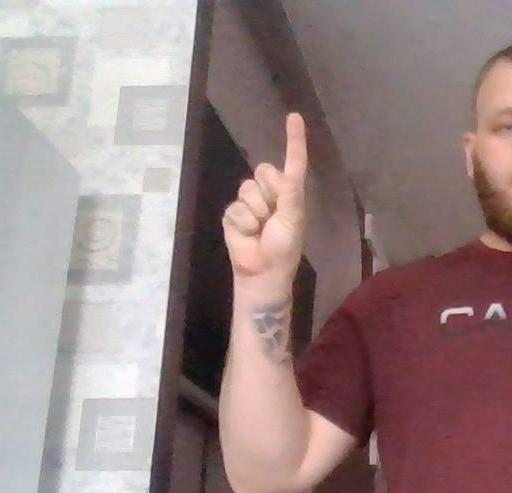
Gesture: one